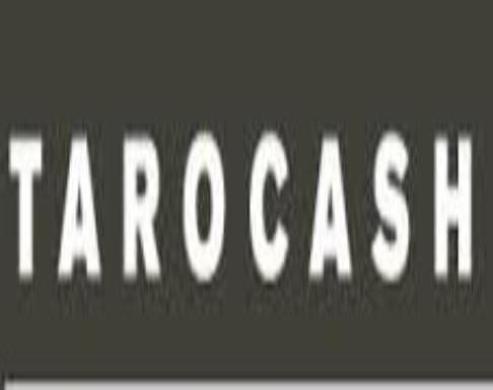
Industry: Clothes